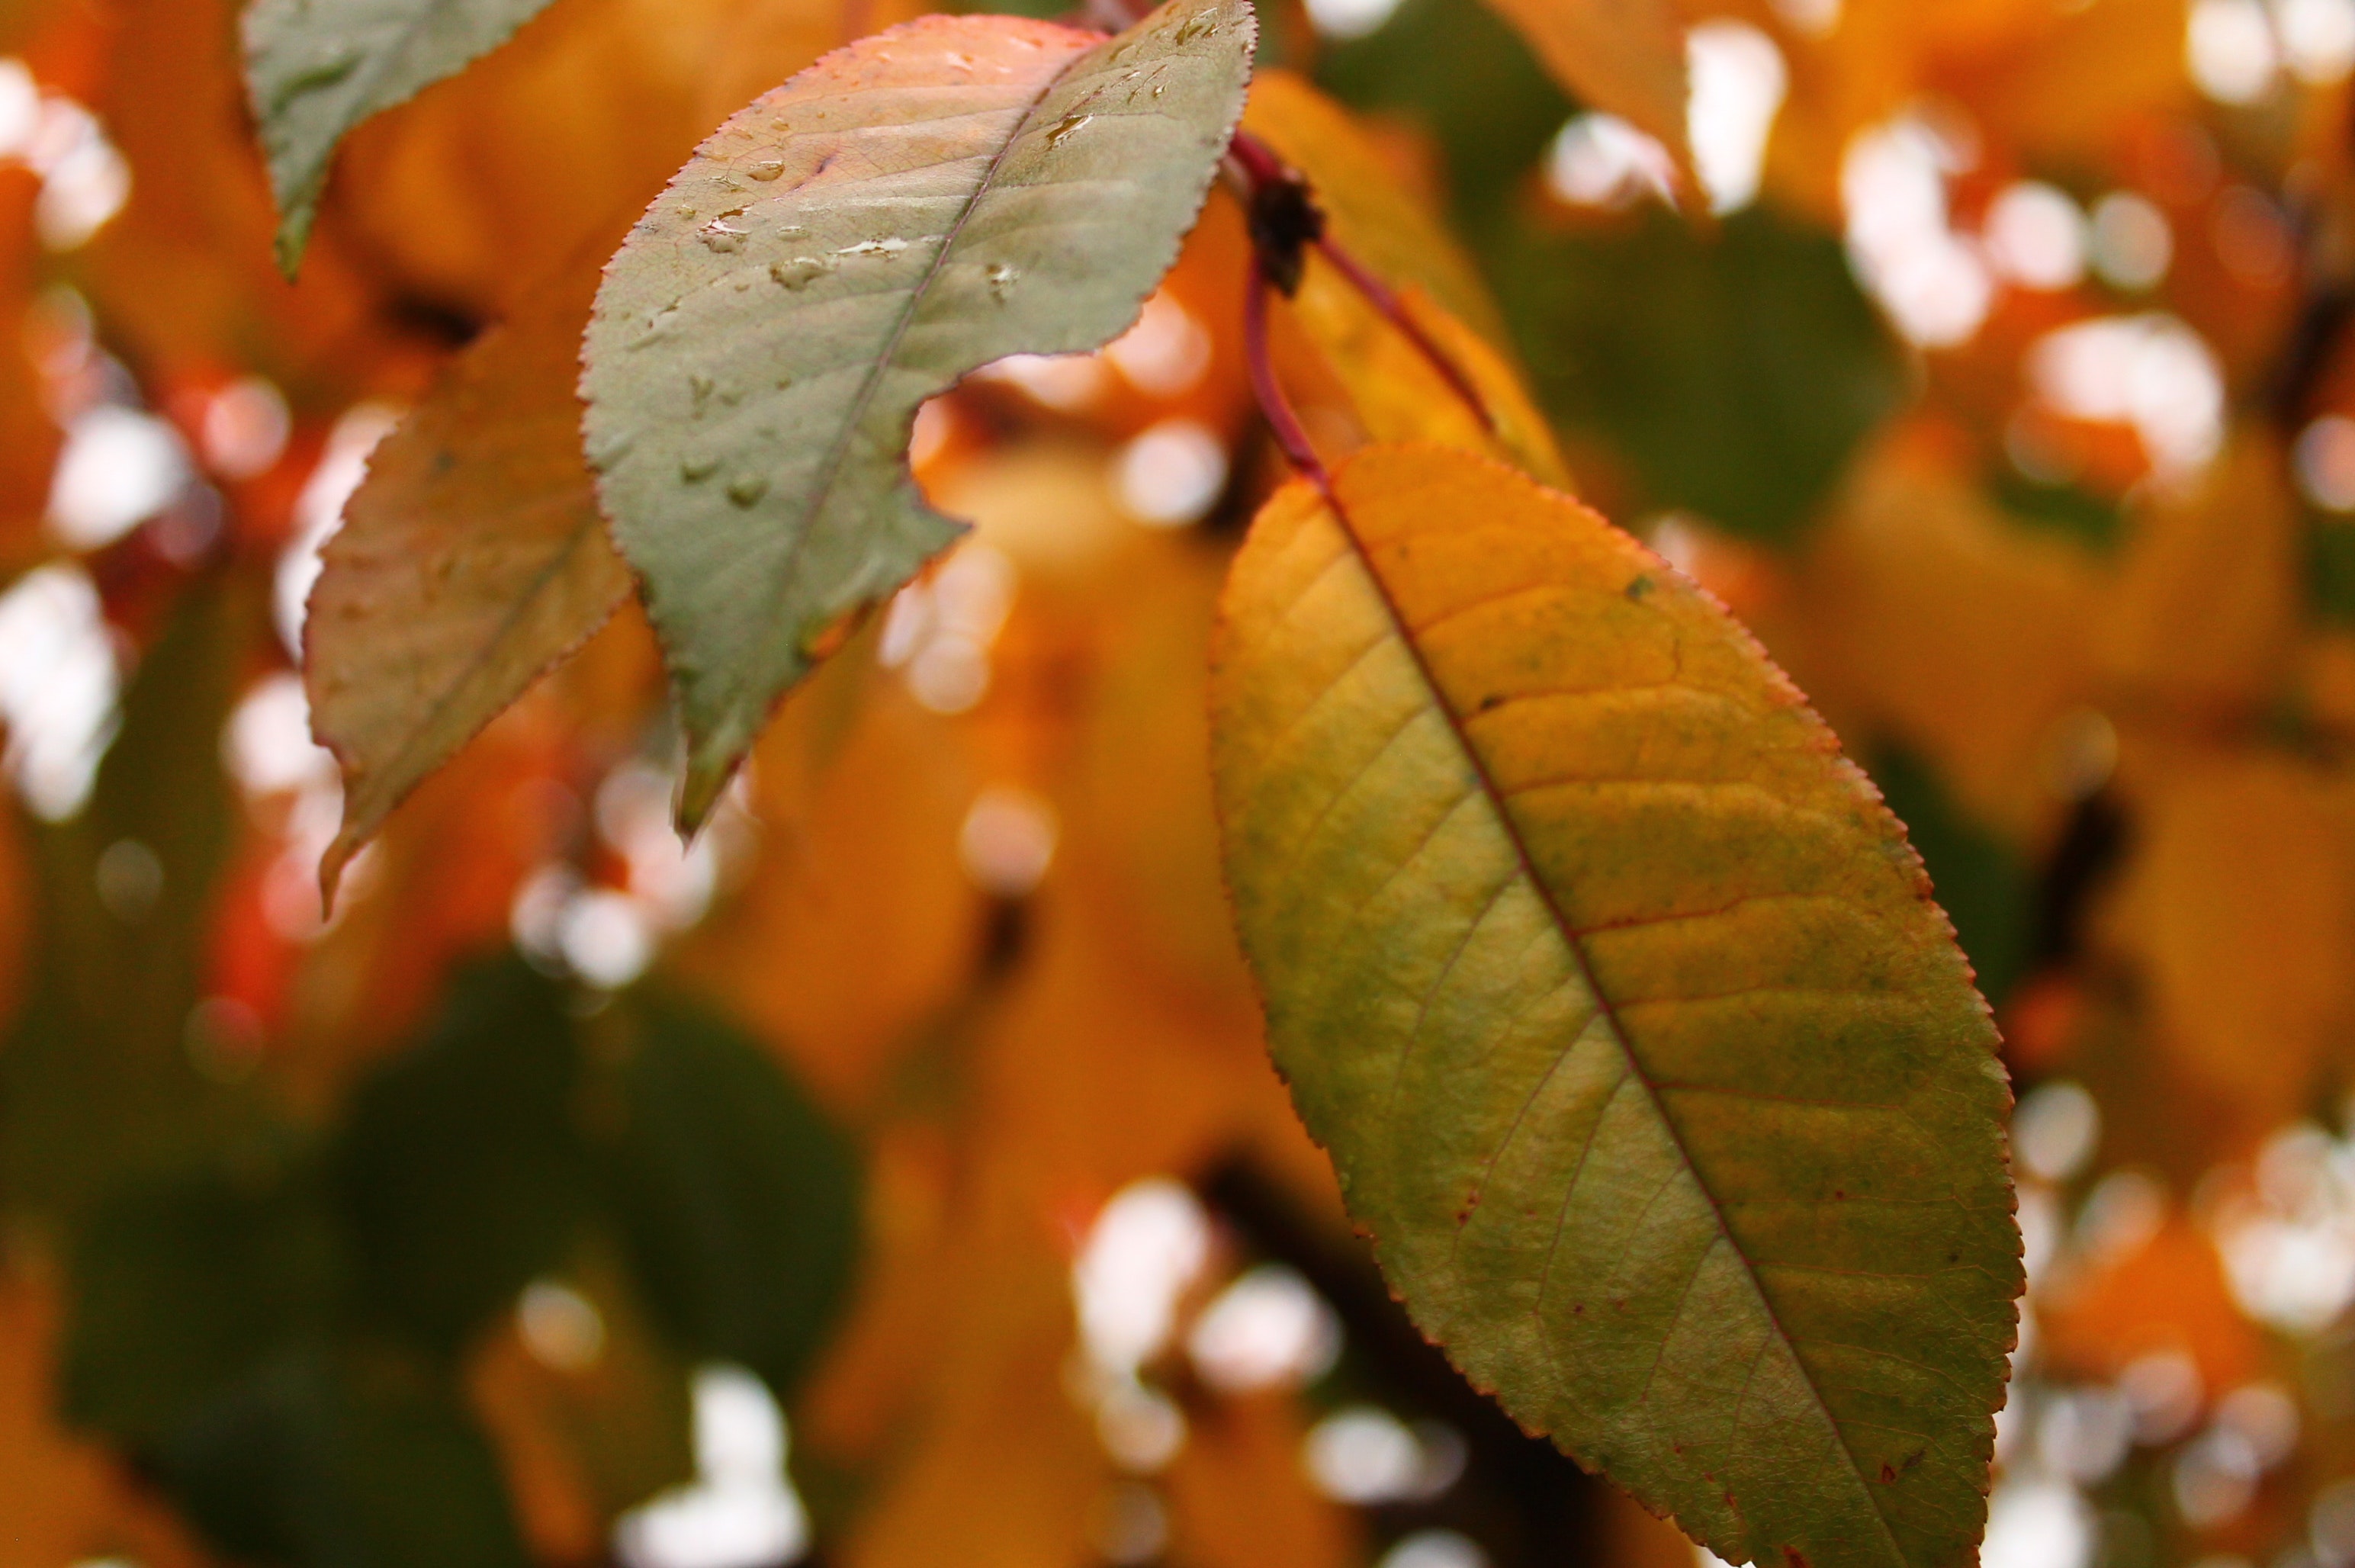
leaf, plant, flower, tree, autumn, flowering plant, branch, deciduous, beech, twig